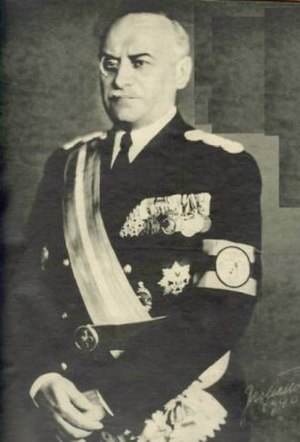
Ion Gigurtu
Ion Gigurtu var premierminister af Rumænien i tre måneder i 1940.